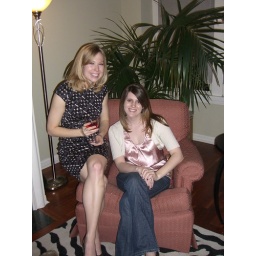
The birthday girl and Becky sitting in the jungle...